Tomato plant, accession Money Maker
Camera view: horizontal (90 deg, fisheye); turntable rotation: 150 degrees
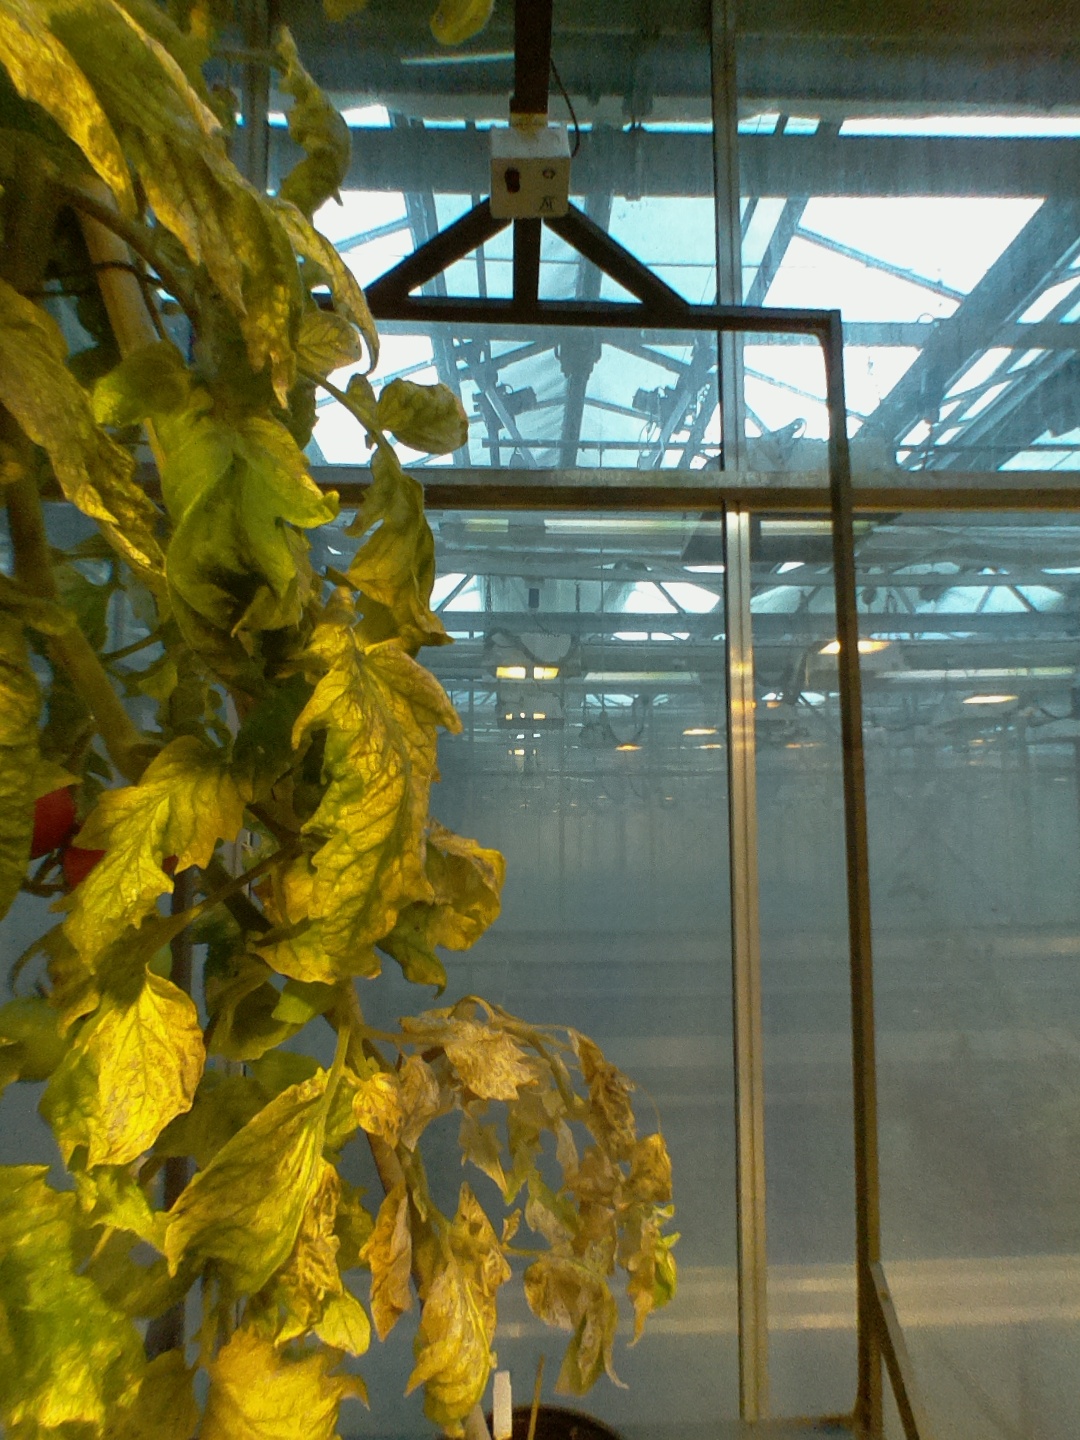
BBCH growth stage 83: 30%-40% of fruits show typical fully ripe color